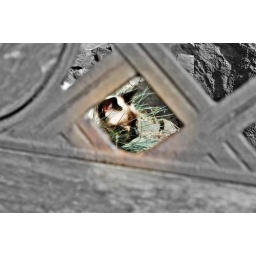
Holly in black and white with a bit of colour